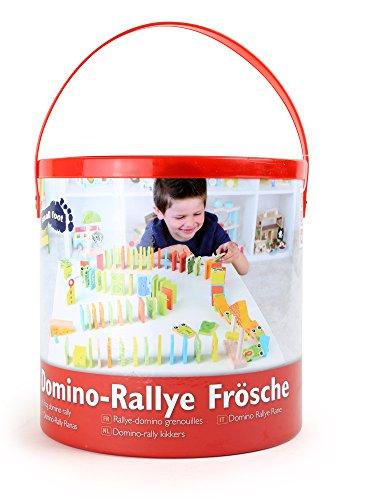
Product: Wooden Domino Frog 100Piece Set - Premium Toy Designed for Kids, Ages 3 & Up. A Small Foot Design
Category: Toys & Games | Games & Accessories
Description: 100 piece wooden toy play set.
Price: $32.30
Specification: ProductDimensions:2.5x1.2x1.2inches|ItemWeight:1.32pounds|ShippingWeight:2.65pounds(Viewshippingratesandpolicies)|ASIN:B017J5Q9F8|Itemmodelnumber:4249|Manufacturerrecommendedage:3yearsandup